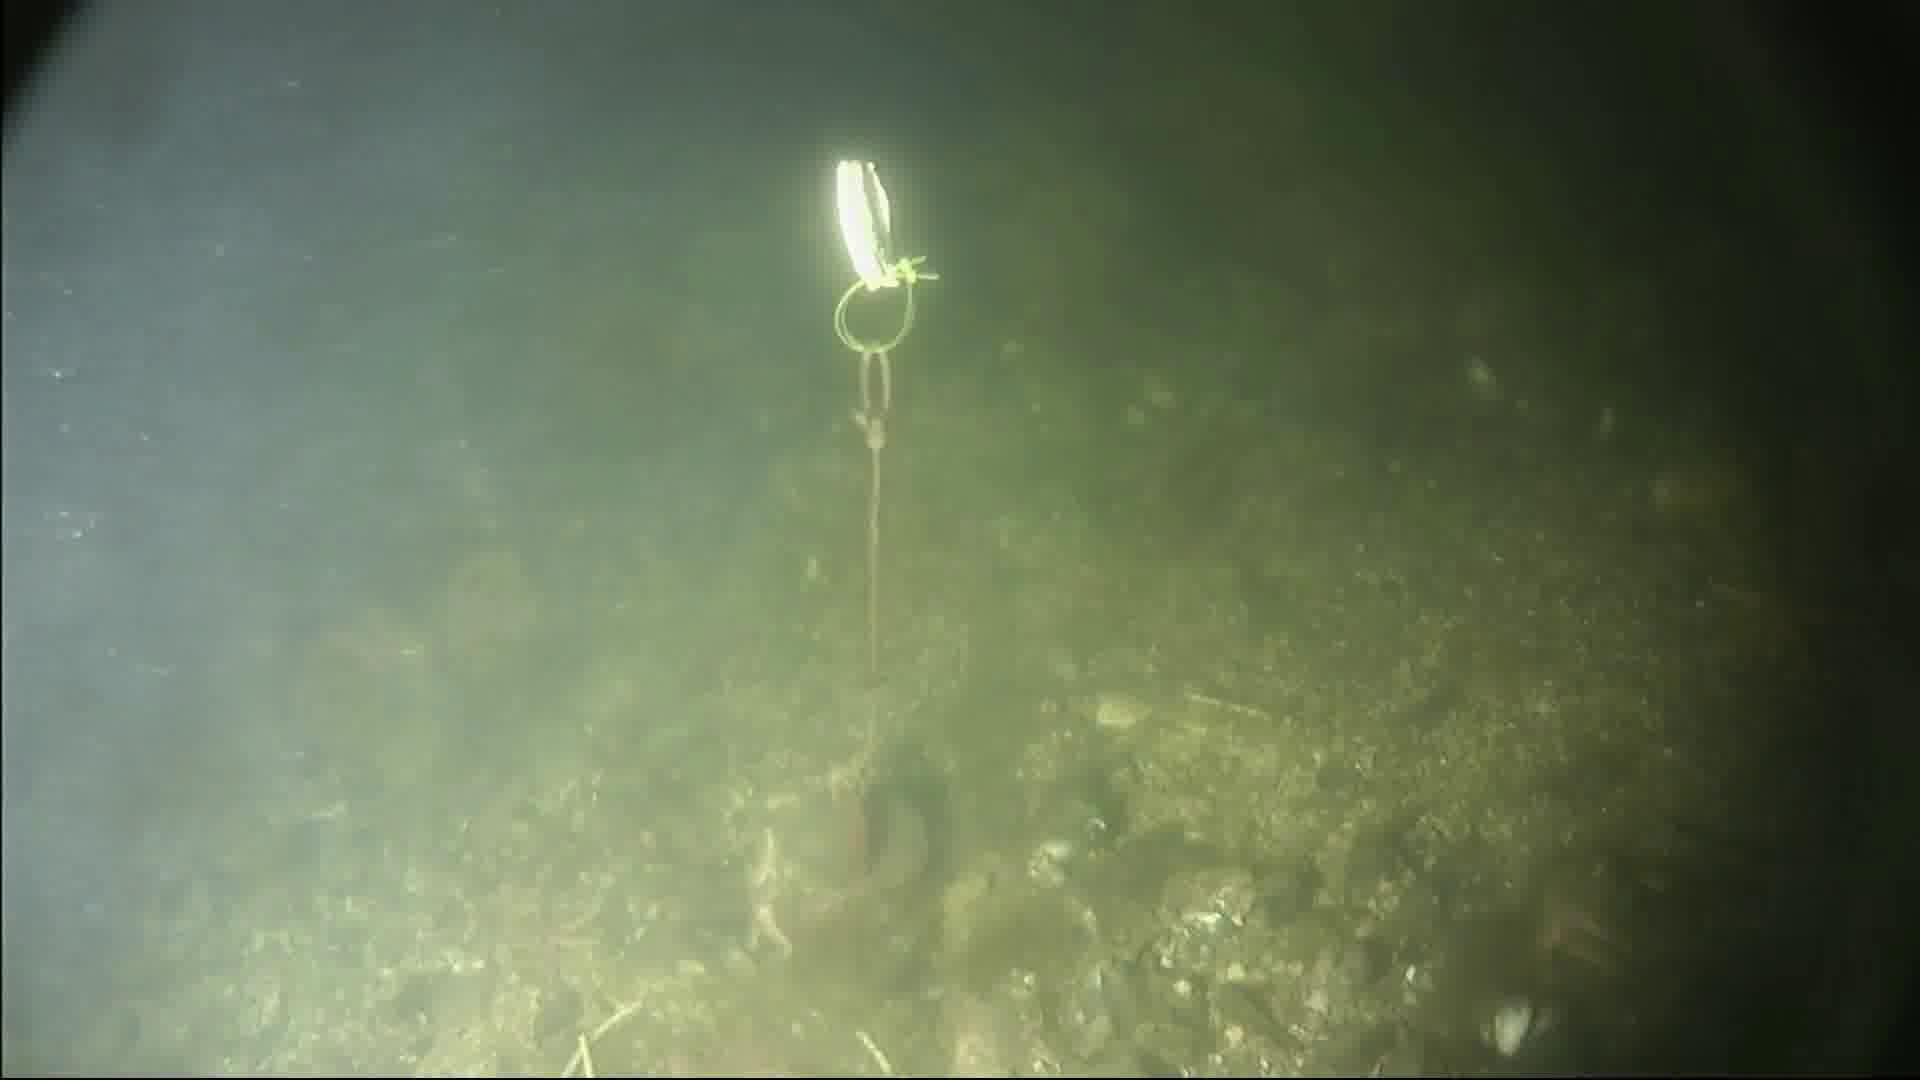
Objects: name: starfish